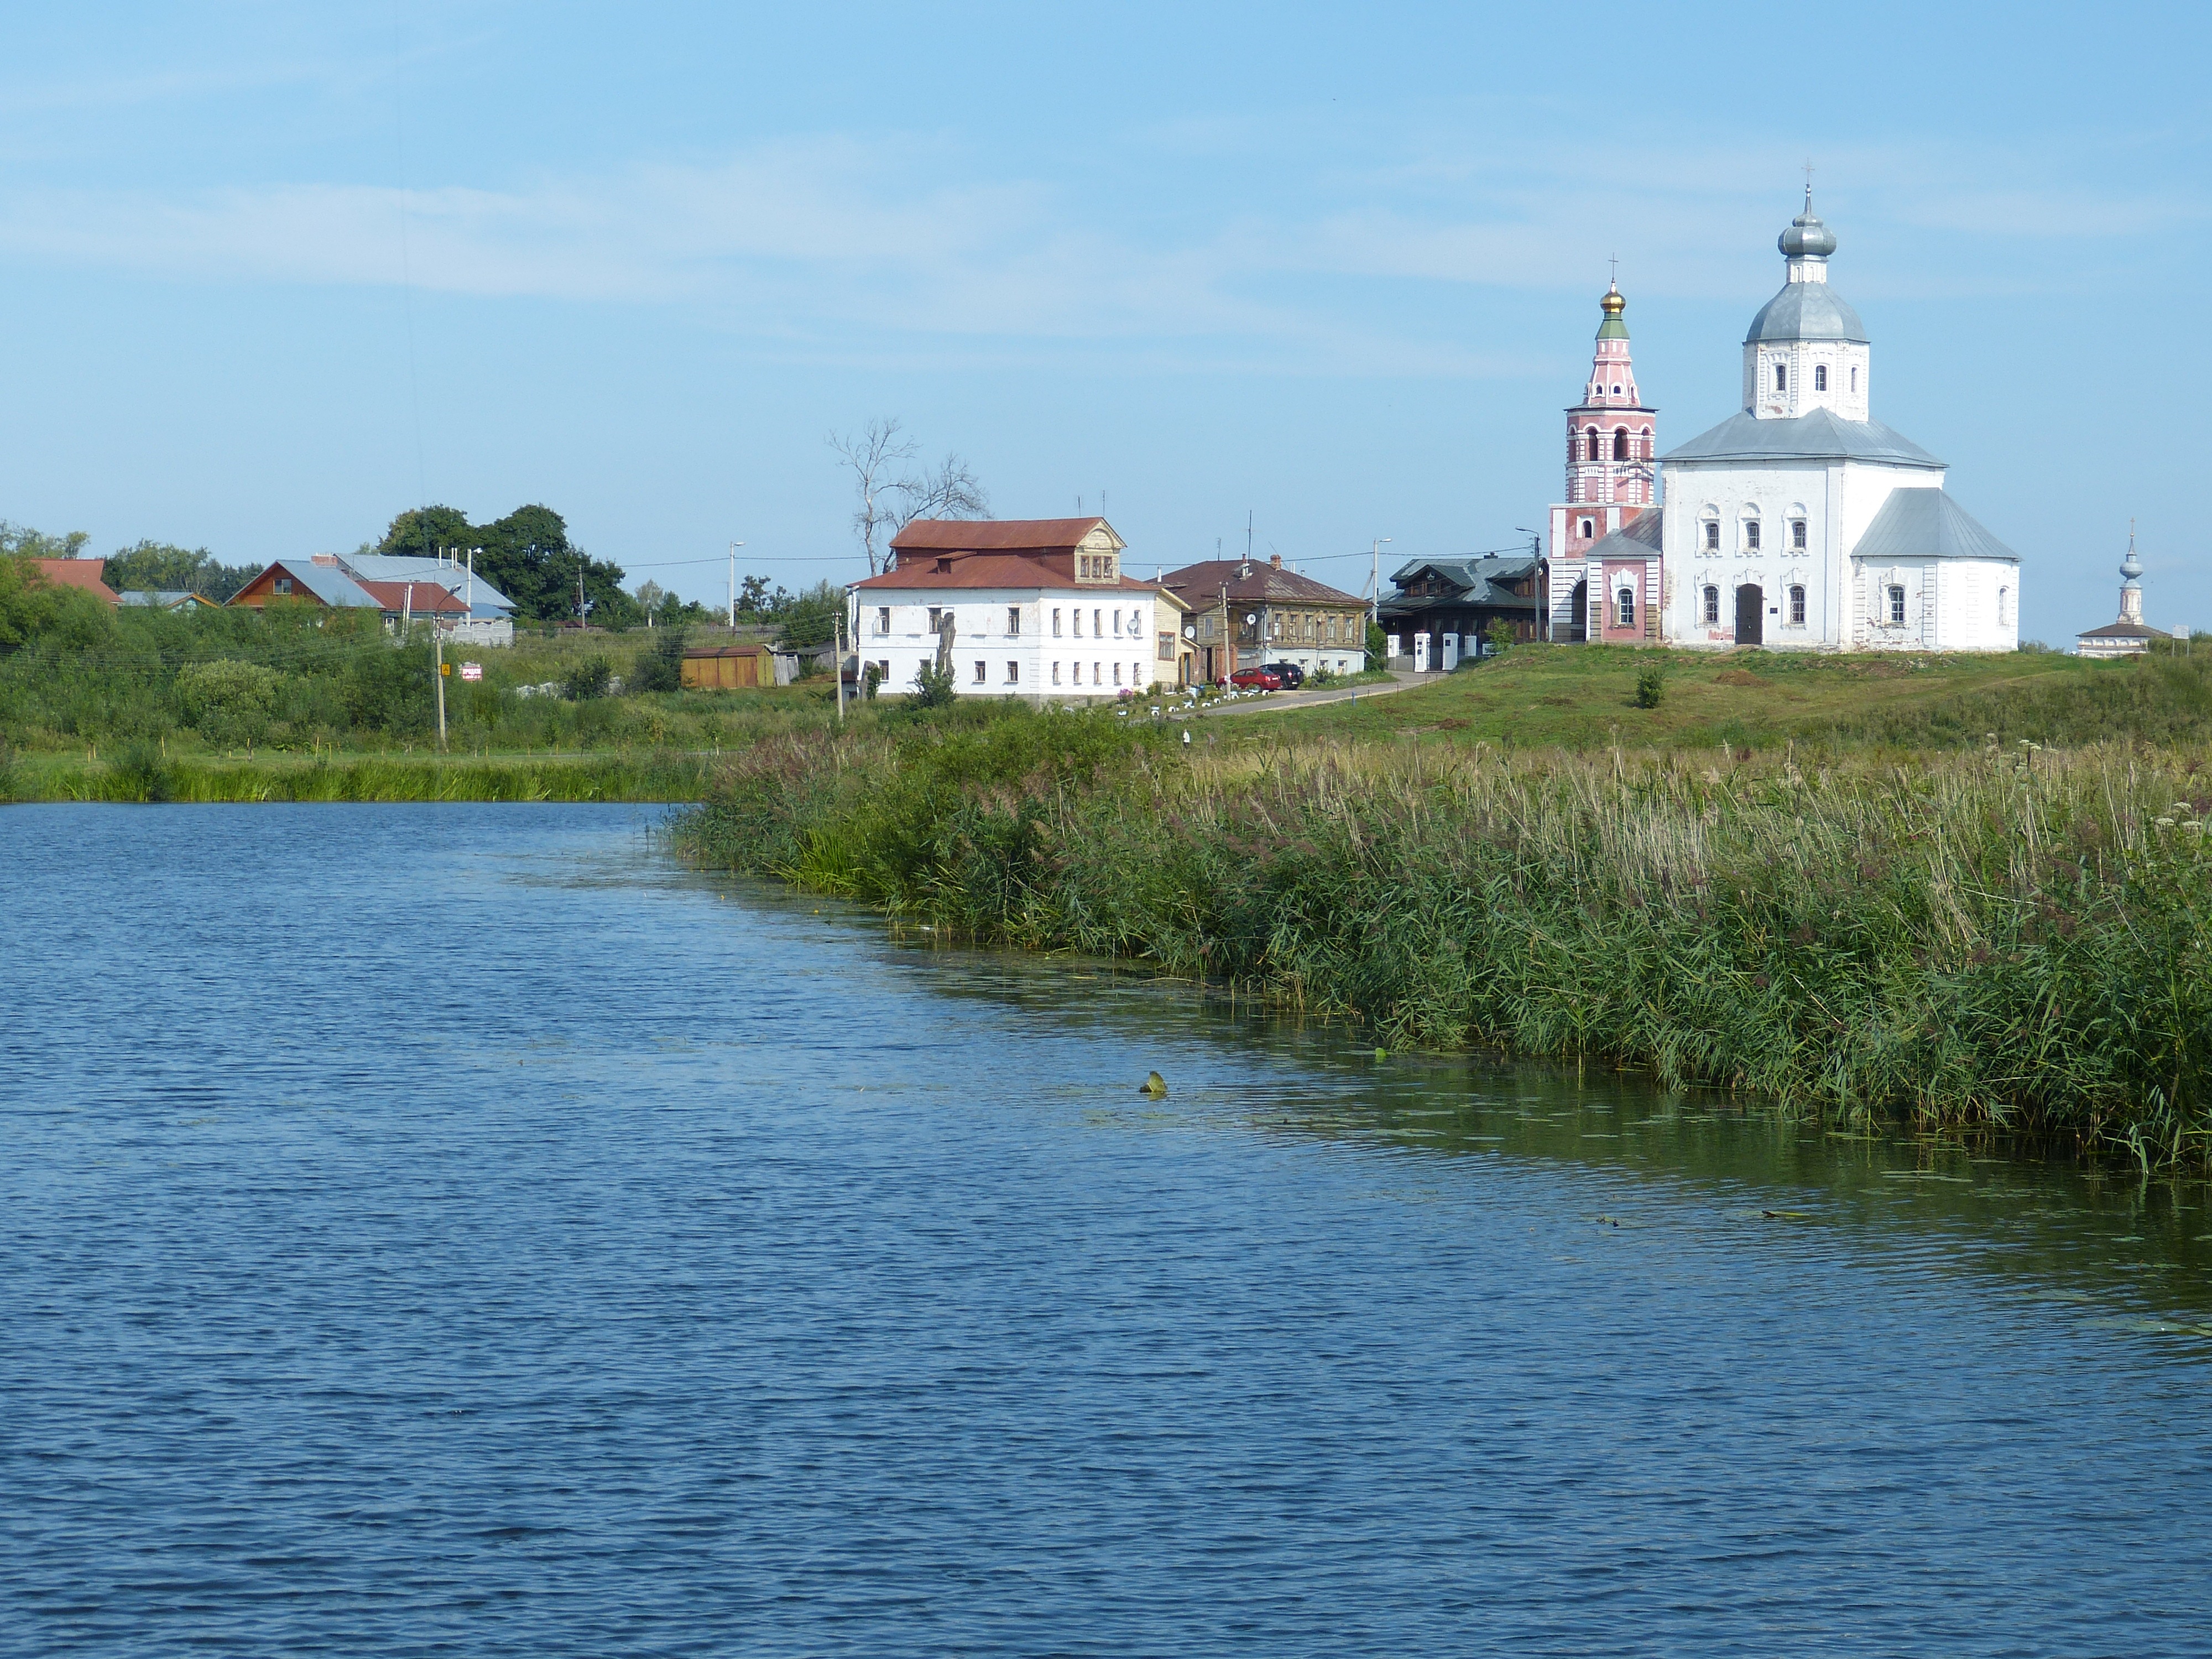
sea, coast, lighthouse, building, river, village, tower, bay, religion, church, tourism, waterway, channel, orthodox, dome, russia, believe, russian orthodox church, suzdal, russian orthodox